Ranu Mukherjee (art patron)

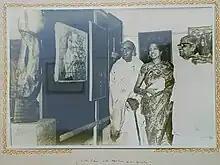
Lady Ranu with Atul Bose and O.C. Ganguly.

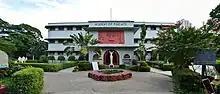
Academy of Fine Arts.

In 1925, Ranu married Sir Birendranath Mukherjee, an Indian industrialist. Gaining an appreciation for art and culture under Tagore's mentorship at the Shantiniketan school, she became known as Lady Ranu Mukherjee. After her marriage, Ranu's relationship with Tagore changed. Tagore acknowledged the shift in their connection, writing: "Ranu, please do not call me Bhanu Dada any more. Bhanu Singha is lost forever. He cannot be brought back."